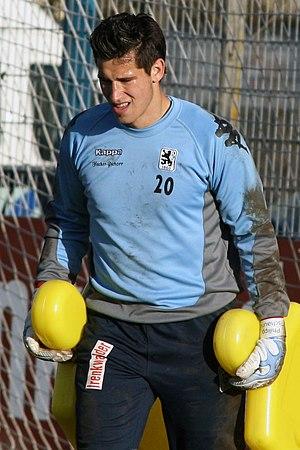
Philipp Tschauner est un footballeur allemand qui évolue au poste de gardien de but au RB Leipzig.